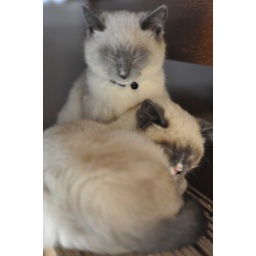
kittens sleeping on the shipping boxes in my studio